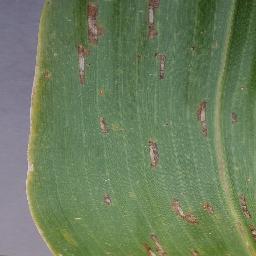
Label: Corn_(Maize)___Gray_Leaf_Spot_(Cercospora)